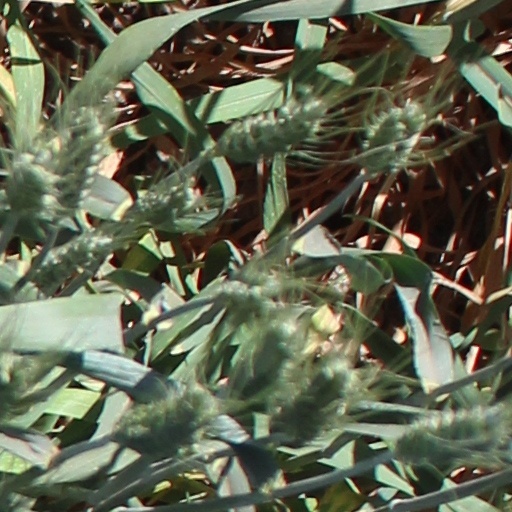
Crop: wheat